Frank Bird Linderman

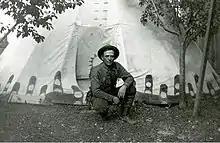
Frank Bird Linderman poses in front of his Thunder Lodge. The lodge was painted for him by Mrs. Running Rabbit and Mrs. Buffalo Body.

For years afterward, Linderman "continued to press politicians and Indian service bureaucrats for better rations, permission for the Indians to practice traditional dances, such as the forbidden sun dance, and for an expansion of the reservation. In a 1933 letter to the reform-minded John Collier, head of the Bureau of Indian Affairs, he wrote, 'these indians are real workers, and if encouraged and helped will prove to the doubters that the red man has a future even in the white man’s scheme of things.' They needed more land to be successful, he believed, to prove themselves." Linderman corresponded with Collier for the rest of his life. He encouraged Collier's reforms, including stopping the use of tribal funds for administrative purposes, denouncing boarding schools, allowing Indians to practice their ceremonies, and passing the Indian Reorganization Act (IRA). He supported the IRA by traveling to Rocky Boy's Indian Reservation in 1934 to explain the new policies to the reservation's business council.